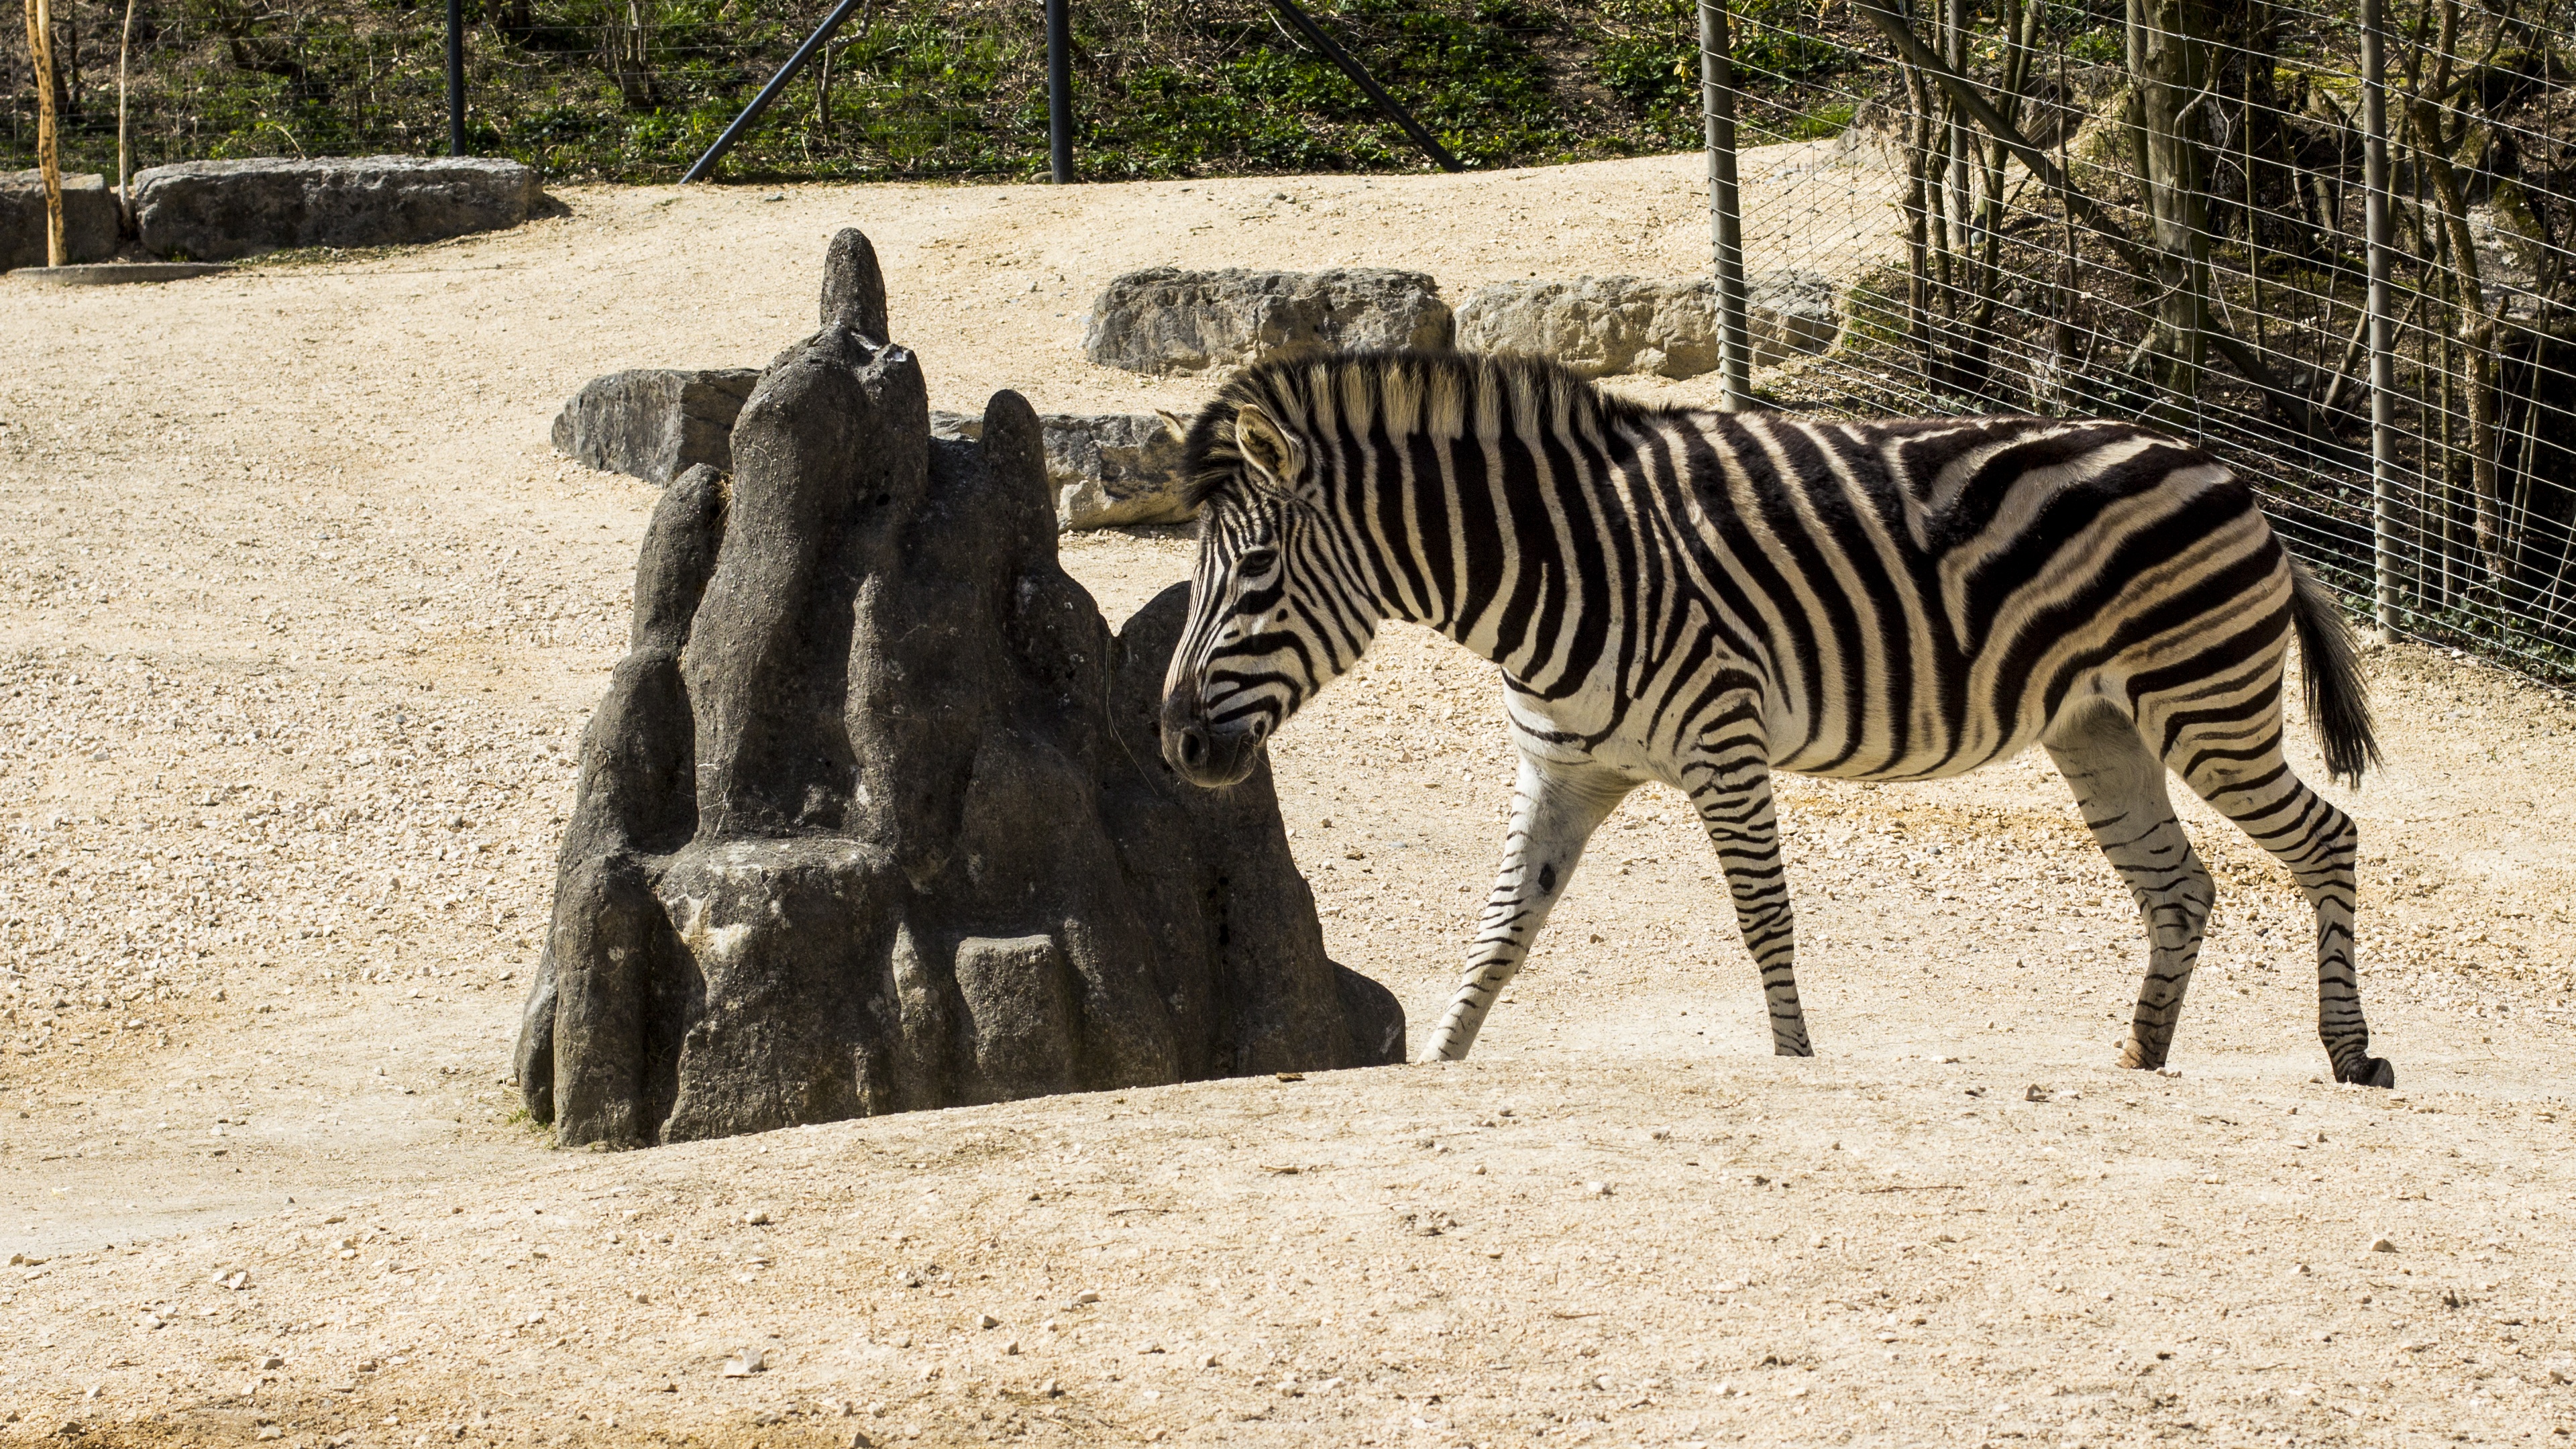
animal, wildlife, zoo, horse, mammal, fauna, zebra, safari, outdoor recreation, horse like mammal